Swiss Inventory of Cultural Property of National and Regional Significance

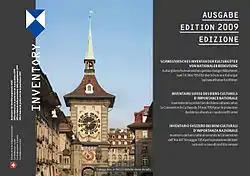
The cover of the 2009 edition of the Inventory, showing the Zytglogge in Bern and the blue shield of the Hague Convention.

The Swiss Inventory of Cultural Property of National and Regional Significance is a register of cultural property in Switzerland. It was established according to article 5 of the second protocol to the Hague Convention for the Protection of Cultural Property in the Event of Armed Conflict, which provides for the establishment of national registers of cultural property.